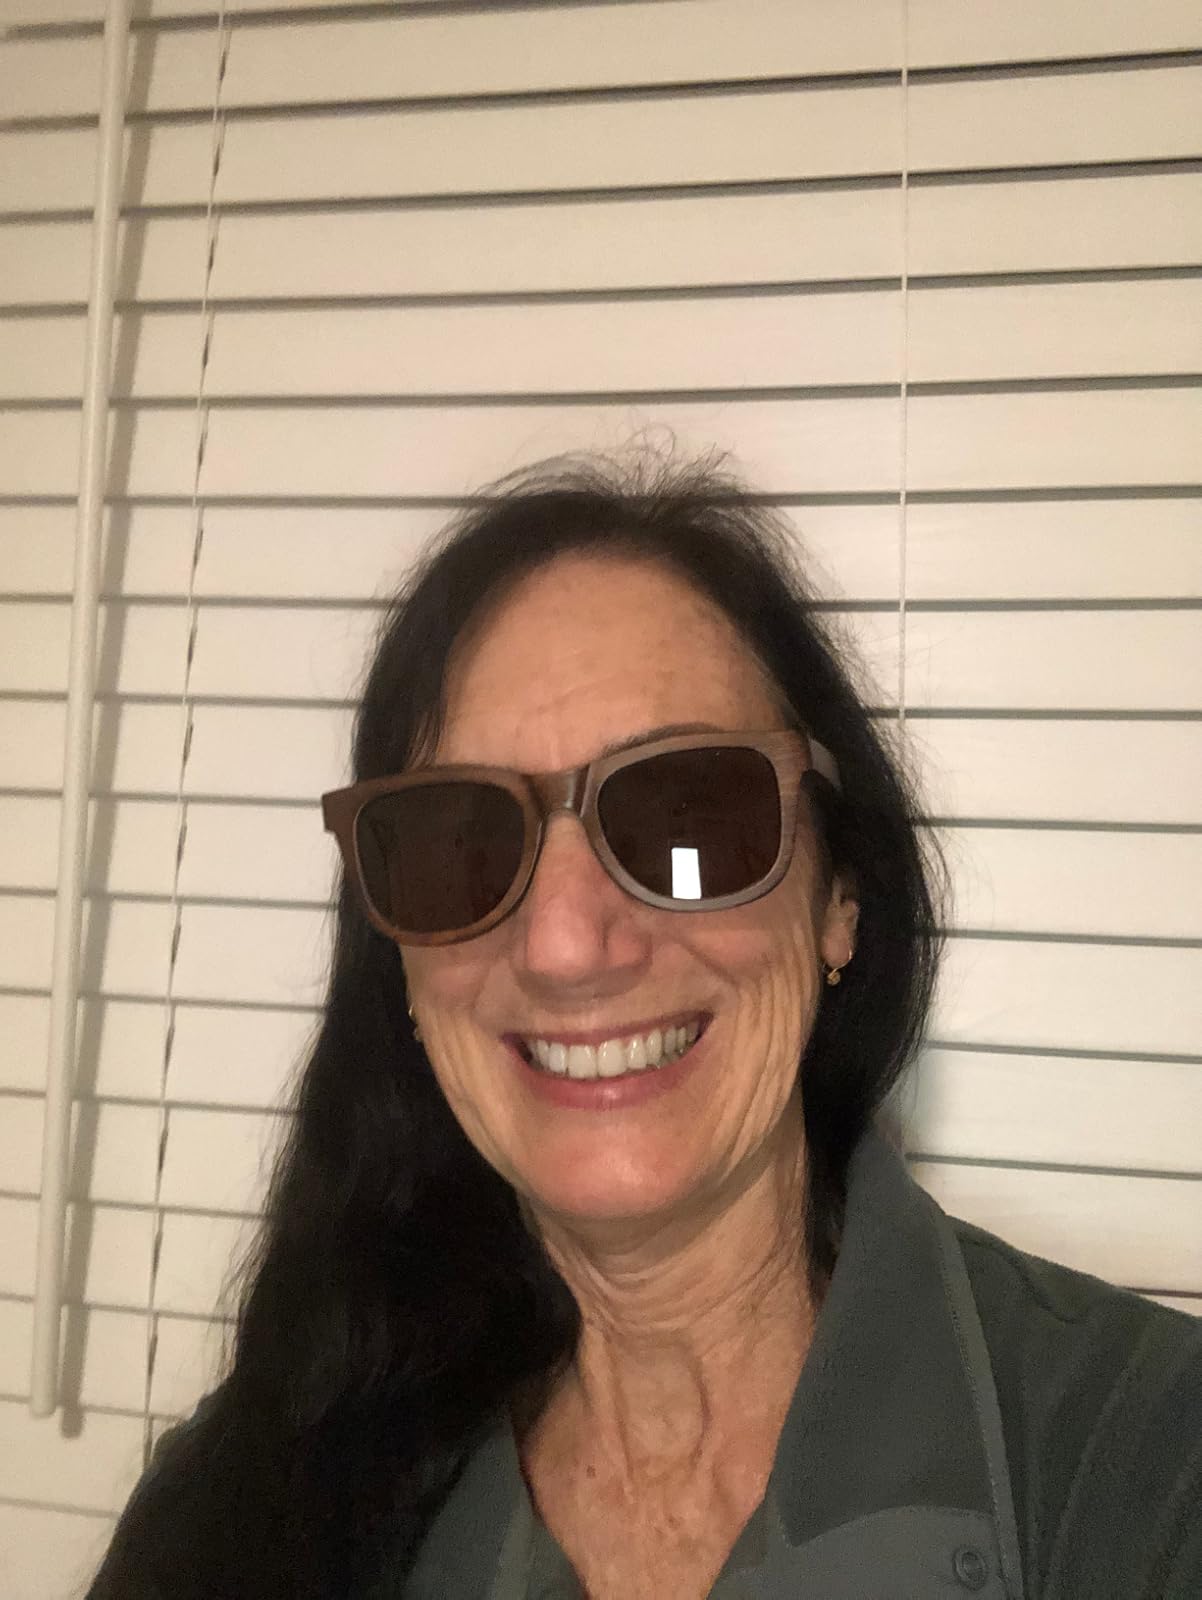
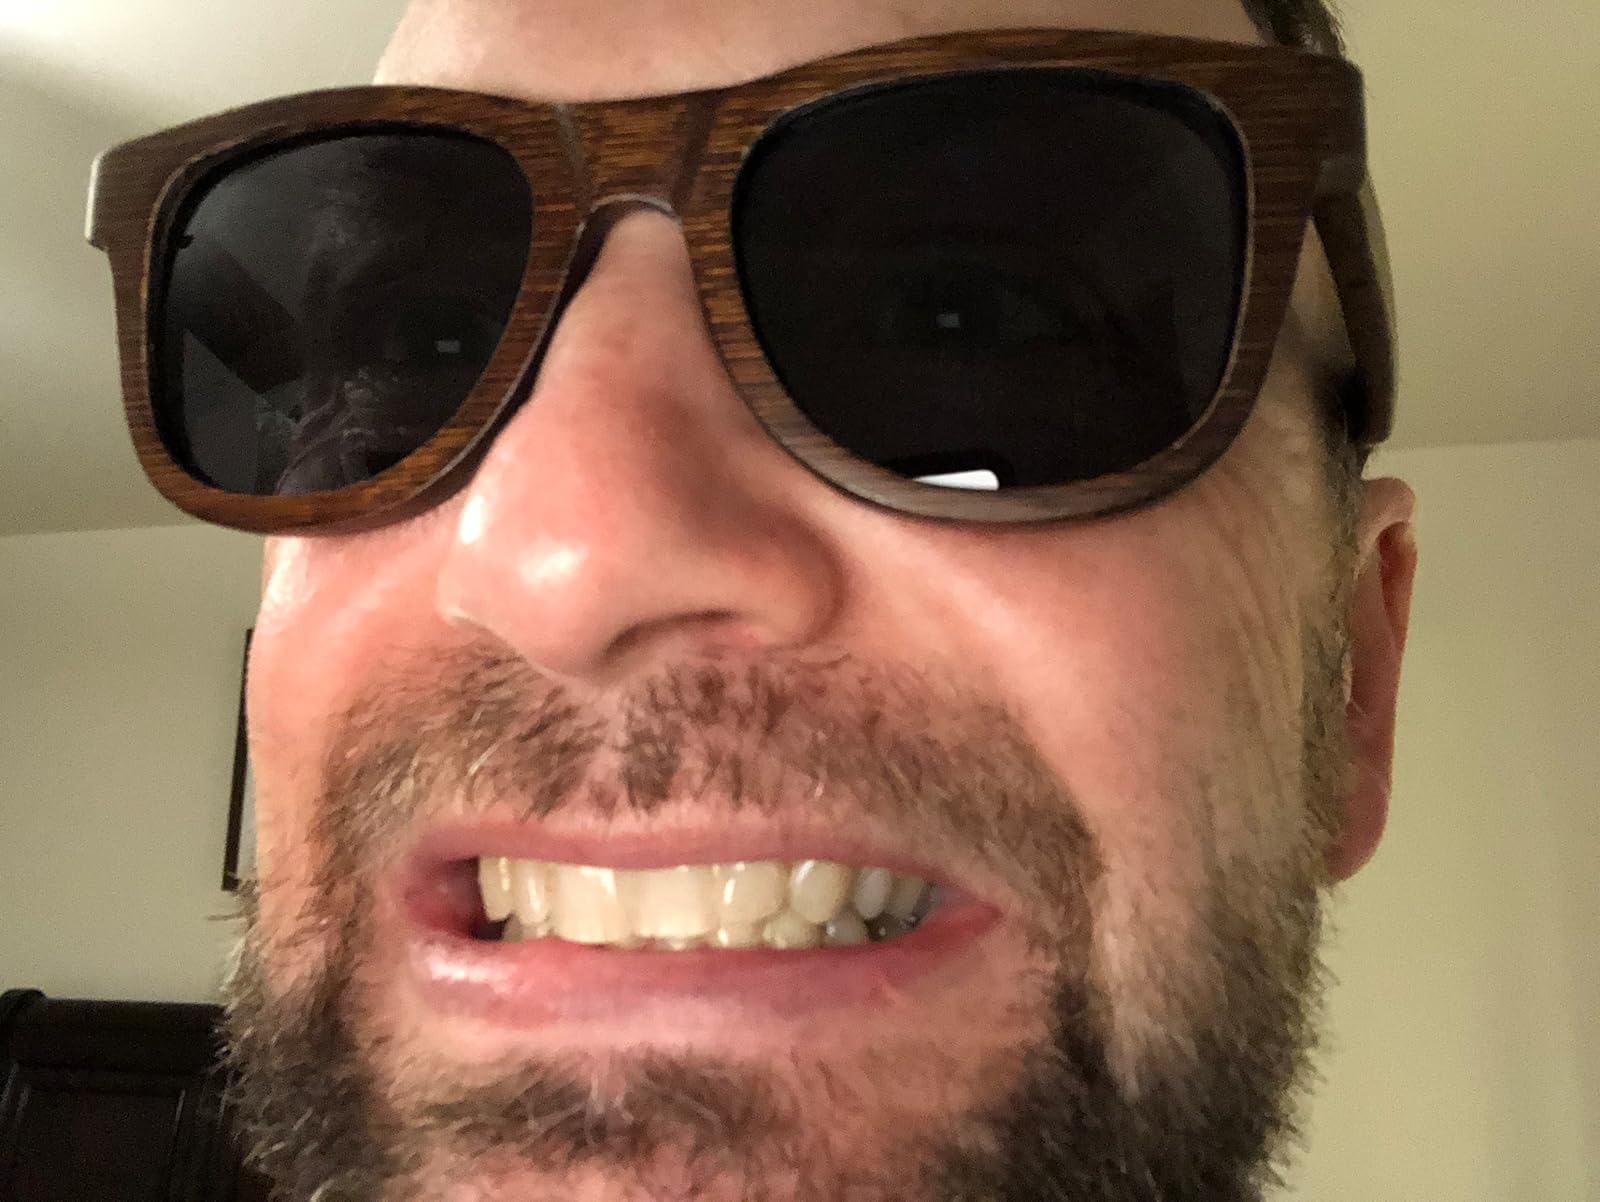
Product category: accessories_sunglasses
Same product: yes